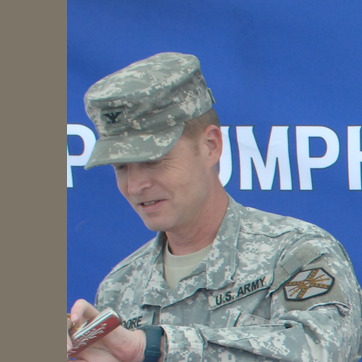
Material: skin